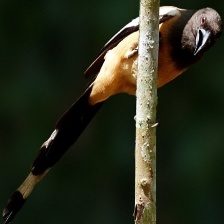
Species: RUFOUS TREPE
Scientific name: DENDROCITTA VAGABUNDA